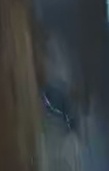
Face region: eyes (orbital_tightening_and_eye_area)
Pain indicator: obviously_present